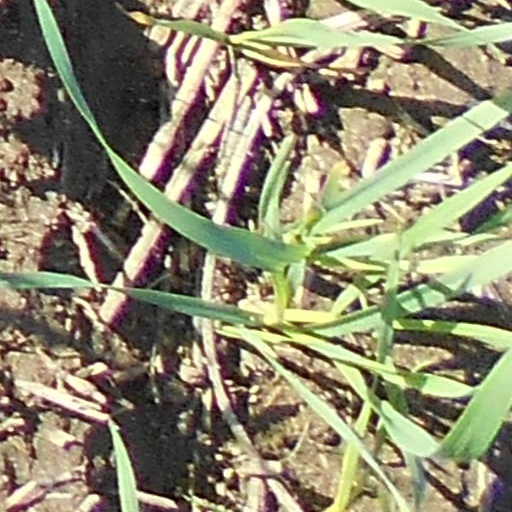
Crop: wheat